Jack LoGiudice

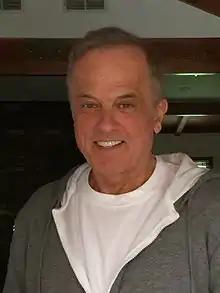

Jack LoGiudice is an American television writer and producer, best known for his work on the FX series "Sons of Anarchy" and most recently worked as a co-executive producer and writer on AMC's "The Walking Dead".